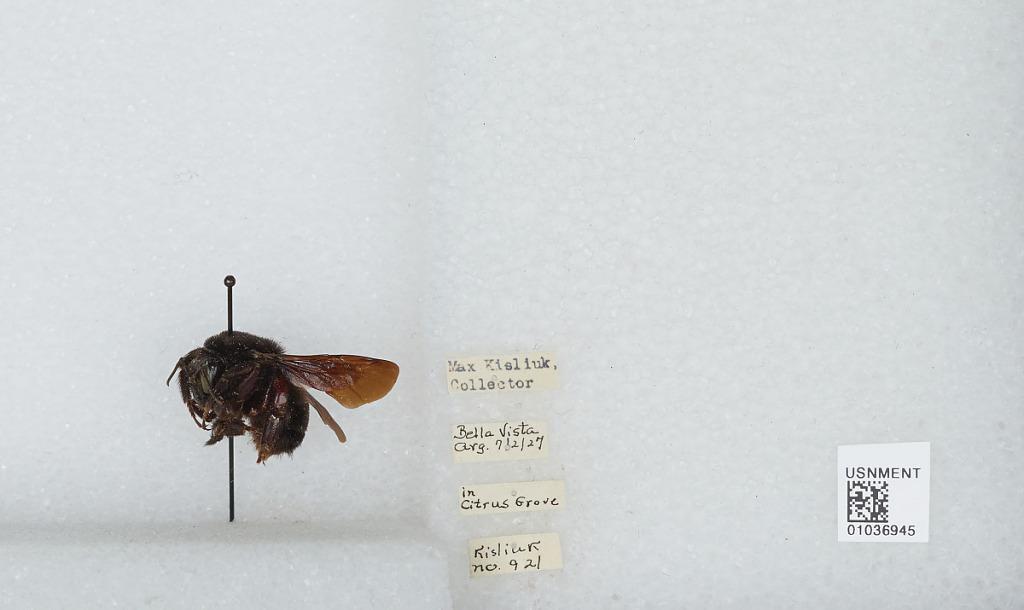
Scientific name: Bombus (Fervidobombus) morio (Swederus)
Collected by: M. Kisliuk
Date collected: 1927-7-2
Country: Argentina
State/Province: Buenos Aires
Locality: Bella Vista, San Miguel (in citrus grove)
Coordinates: -34.5635, -58.6892